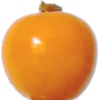
Label: Physalis 1